Batti Gul Meter Chalu

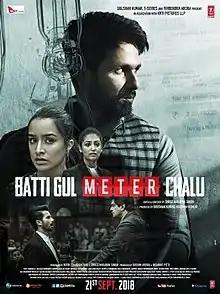
Theatrical release poster

Batti Gul Meter Chalu is a 2018 Indian Hindi-language drama film directed by Shree Narayan Singh and produced by Bhushan Kumar, Nitin Chandrachud, Nishant Pitti and Krishan Kumar. The film tells the story of inflated electricity bills in rural India and stars Shahid Kapoor, Shraddha Kapoor, Yami Gautam and Divyendu Sharma.